Naan Kadavul

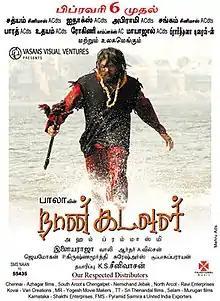
Theatrical poster

Naan Kadavul is a 2009 Indian Tamil-language action drama film directed by Bala and produced by K. S. Sreenivasan under Vasan Visual Ventures. The film is based on the Tamil novel "Yezhaam Ulagam" by Jeyamohan, who also penned the film's dialogues. The film stars Arya, alongside Pooja Umashankar, Rajendran, Krishnamoorthy, Azhagan Thamizhmani and Vijaya Bharathi. The music was composed by Ilaiyaraaja, while cinematography and editing were handed by Arthur A. Wilson and Suresh Urs respectively.